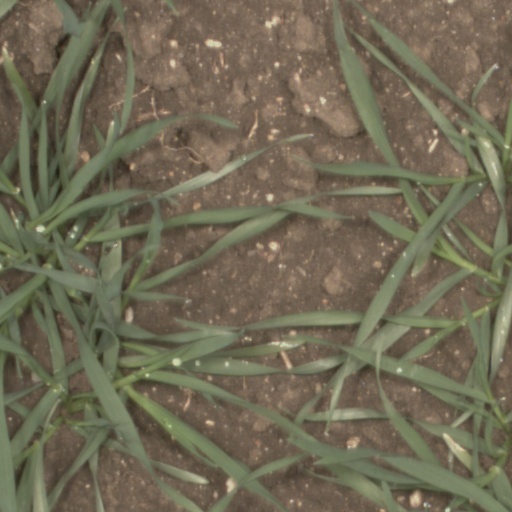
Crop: wheat